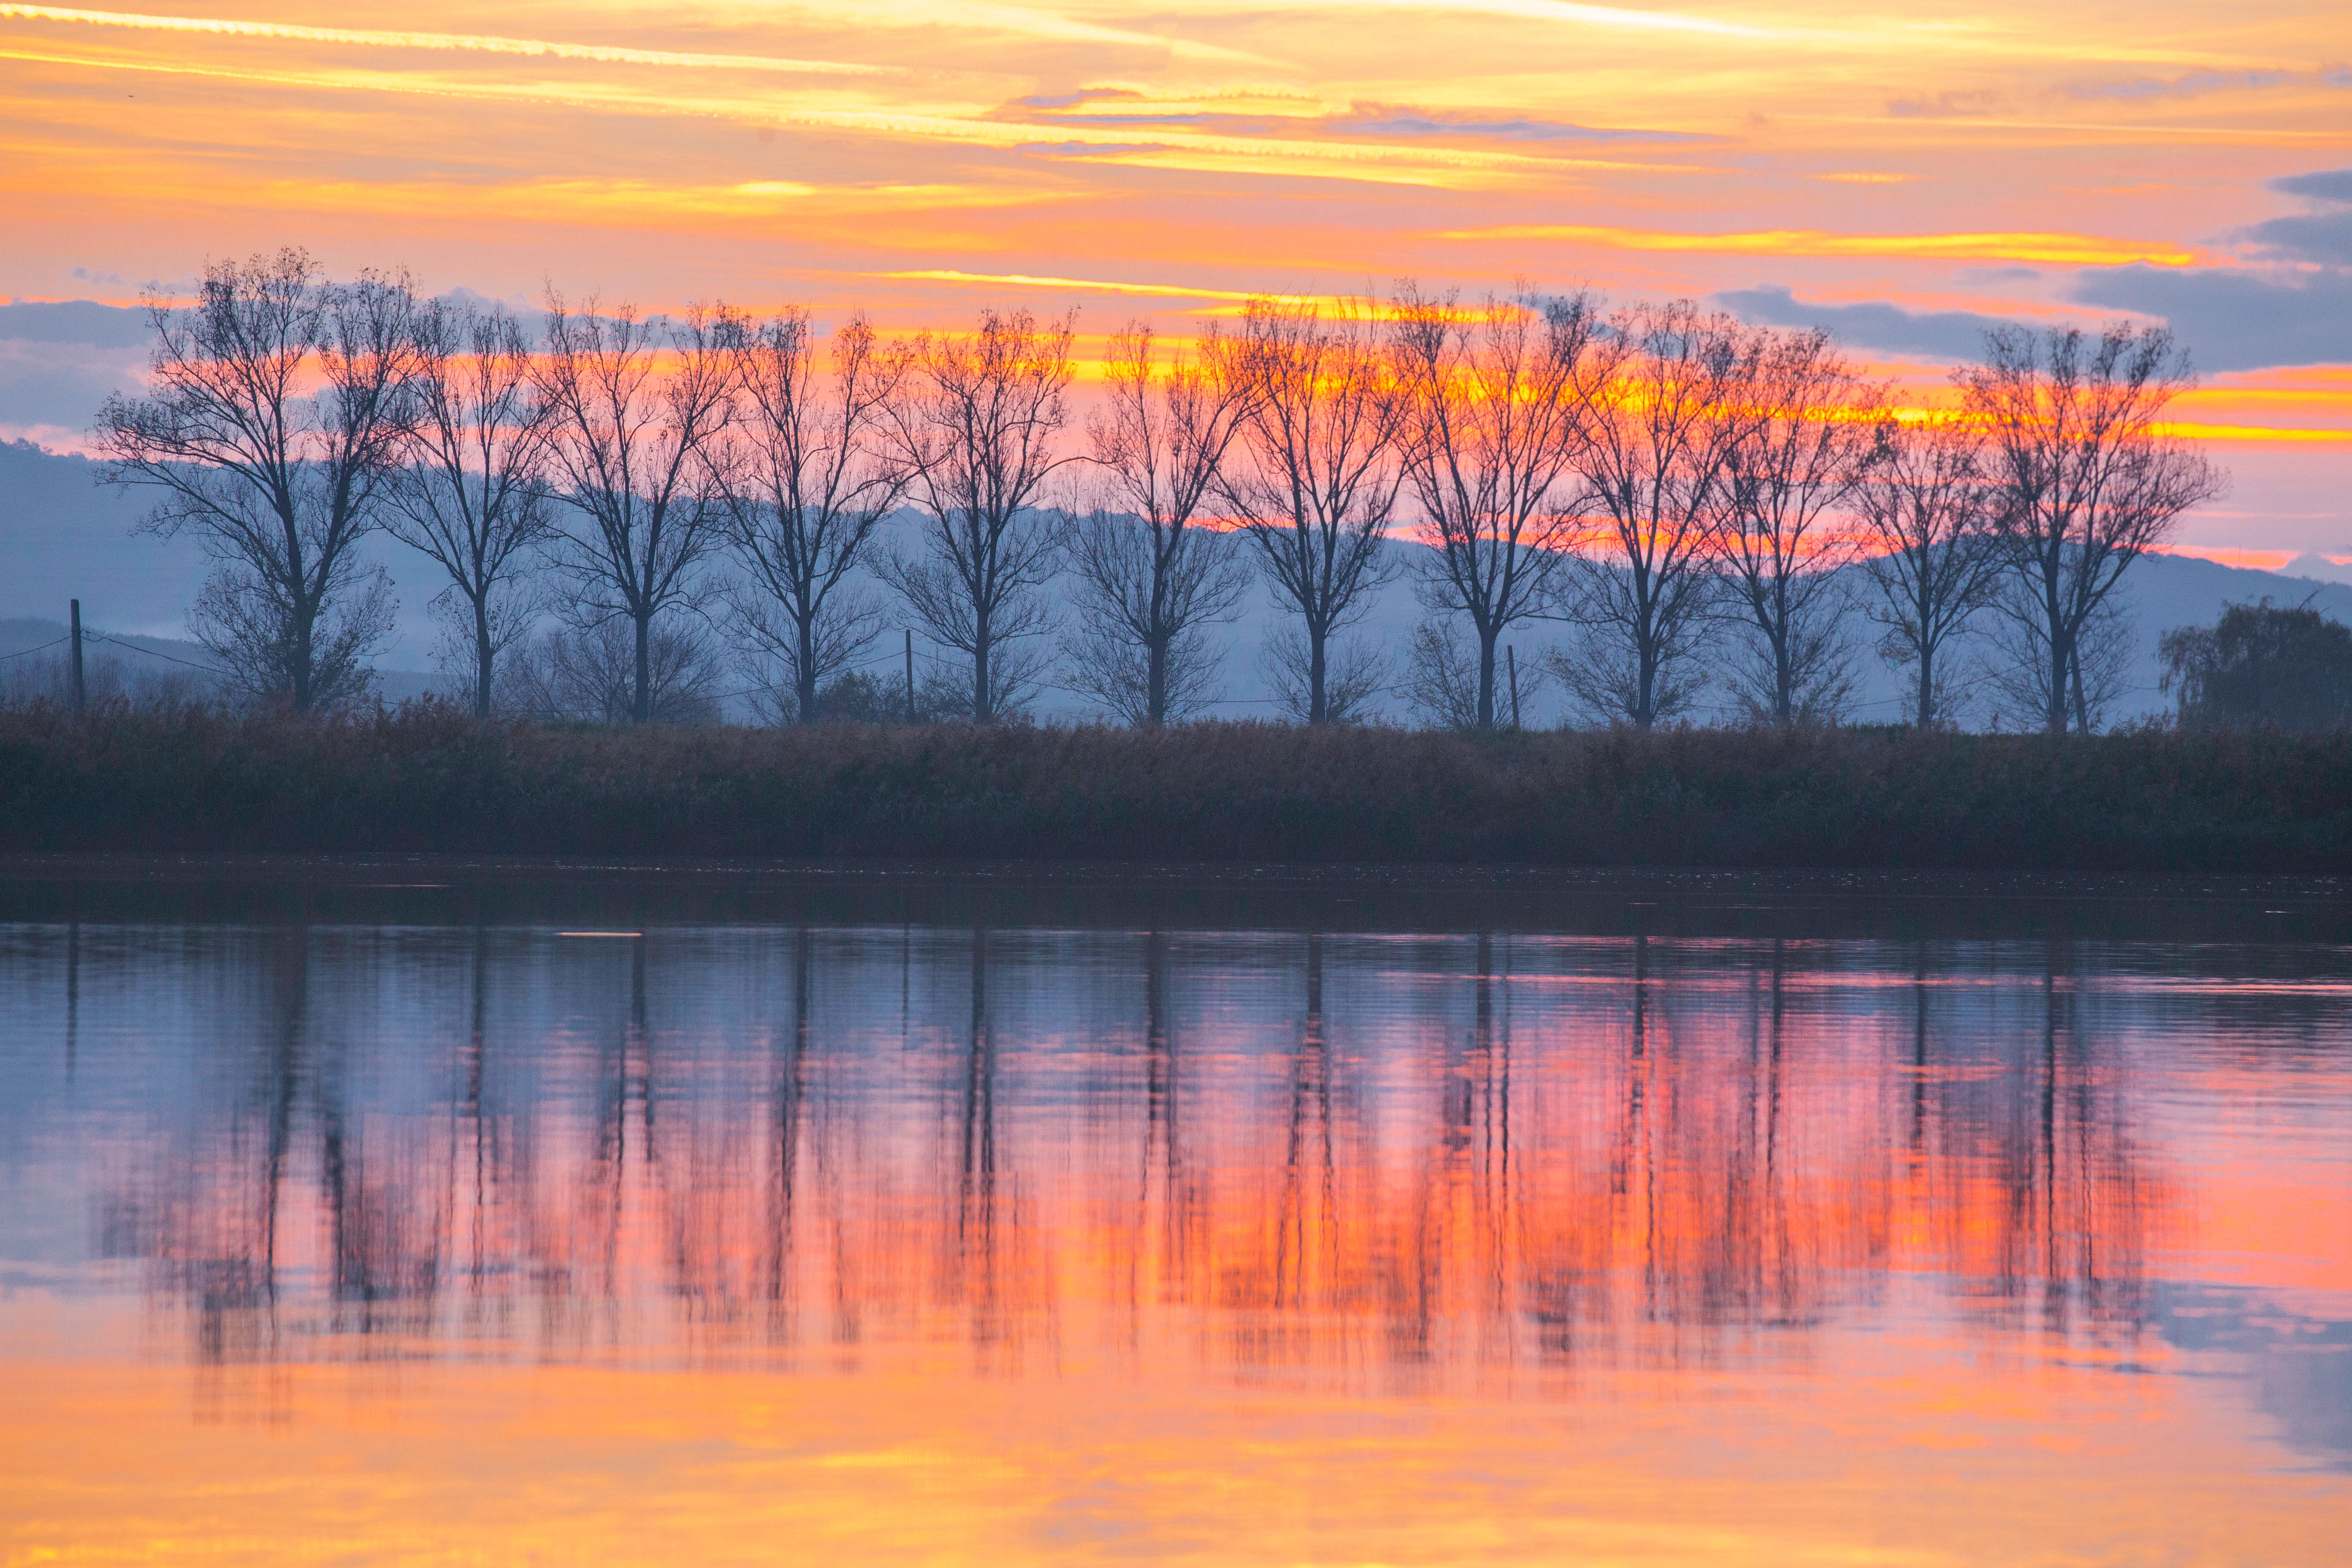
landscape, tree, nature, horizon, marsh, cloud, sky, sunrise, sunset, sunlight, morning, shore, lake, dawn, river, dusk, evening, reflection, autumn, afterglow, atmospheric phenomenon